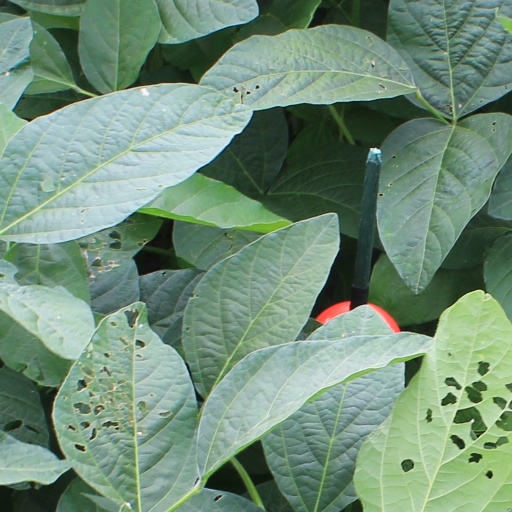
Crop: soybean